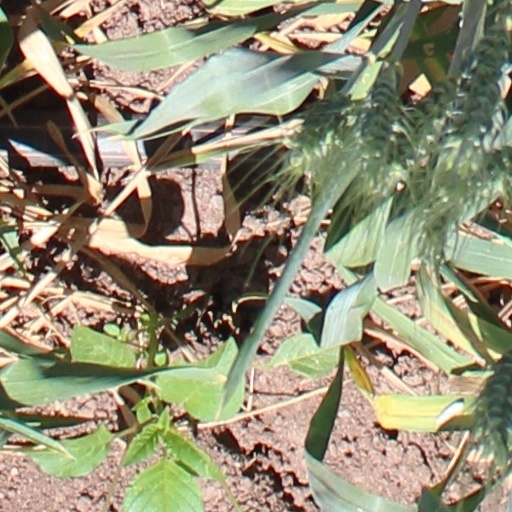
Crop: wheat